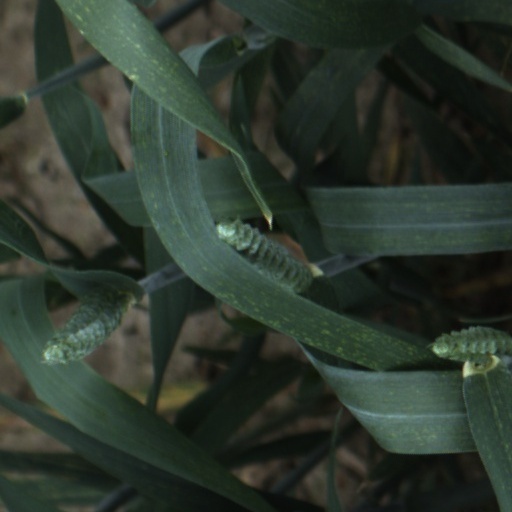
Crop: wheat